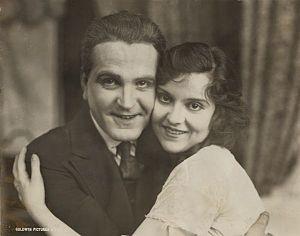
Frank Morgan est un acteur américain né le 1ᵉʳ juin 1890 à New York, New York, mort le 18 septembre 1949 à Beverly Hills.